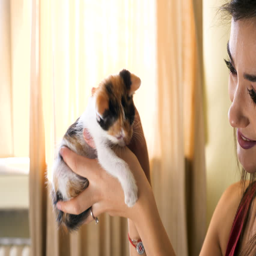
young woman in the living room playing with her little red with black kitten on her laps